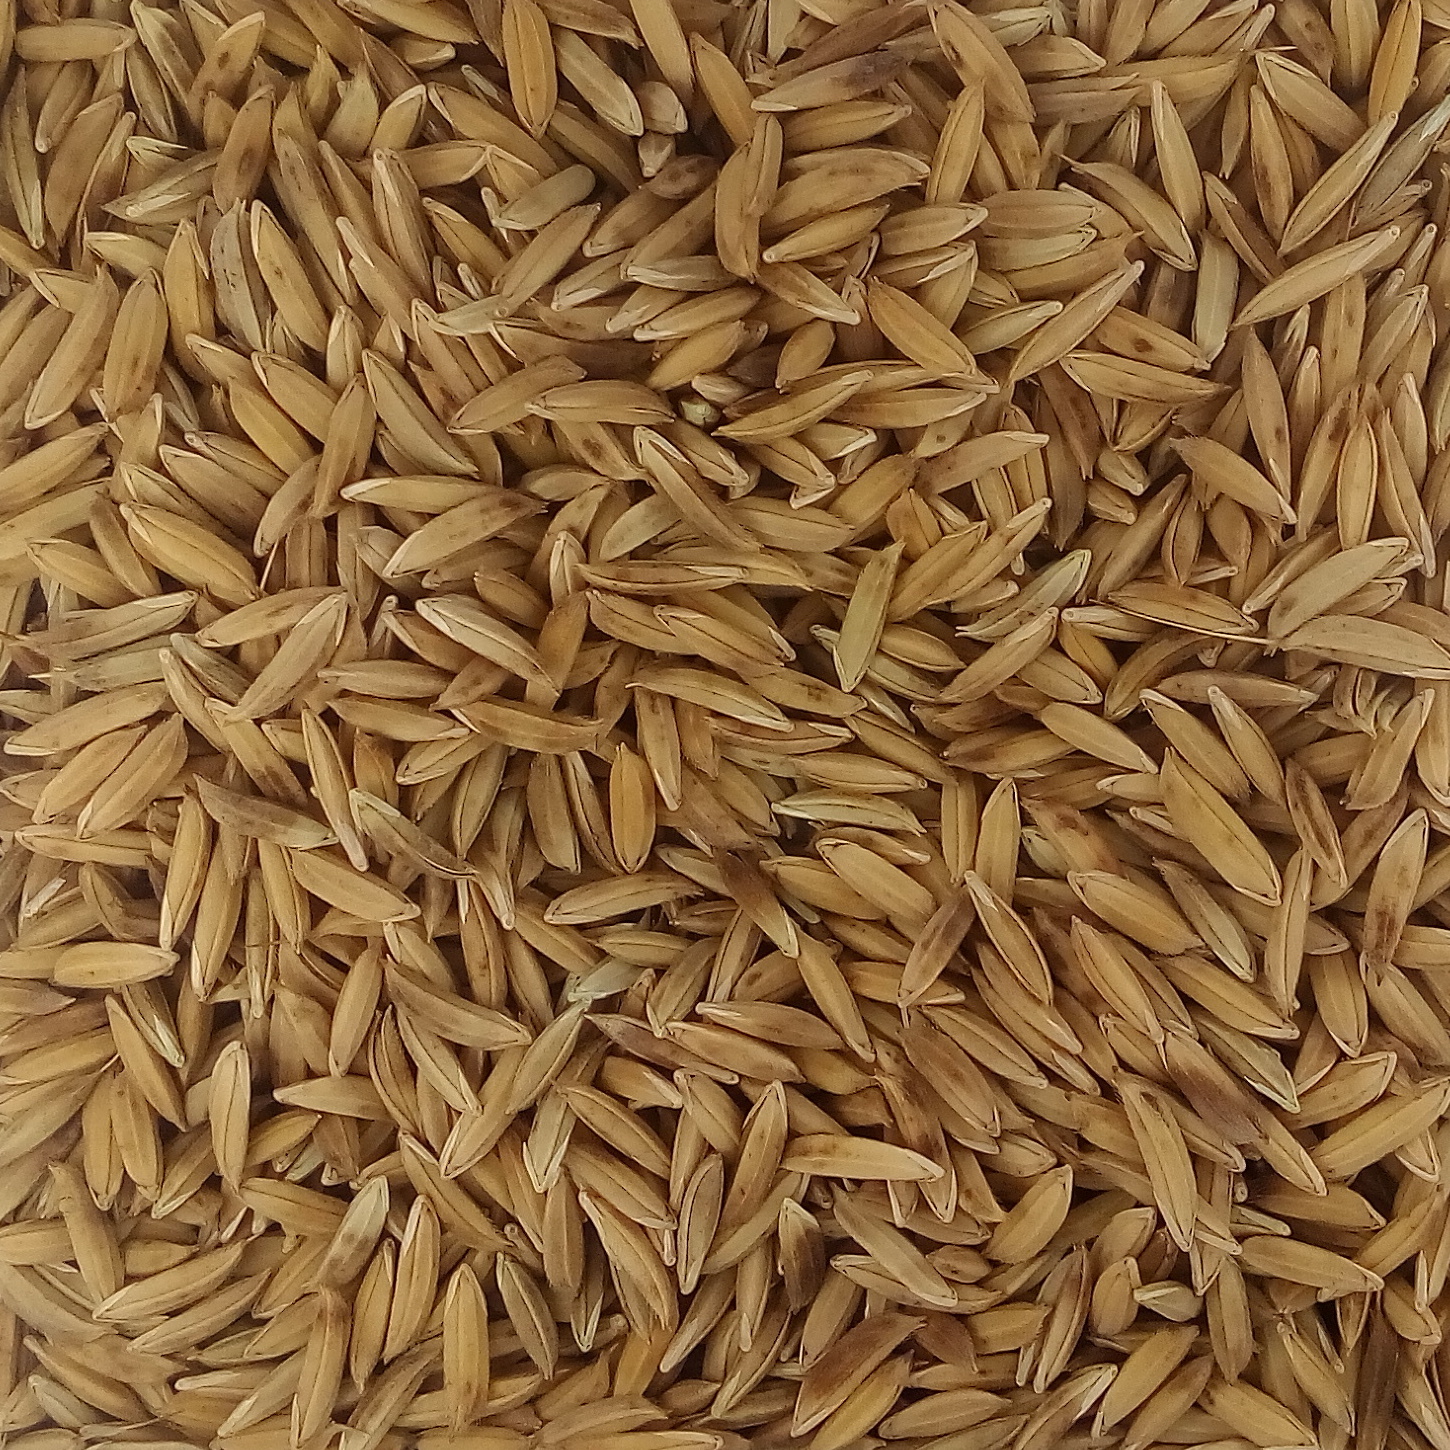
Rice seed variety: BAS_370